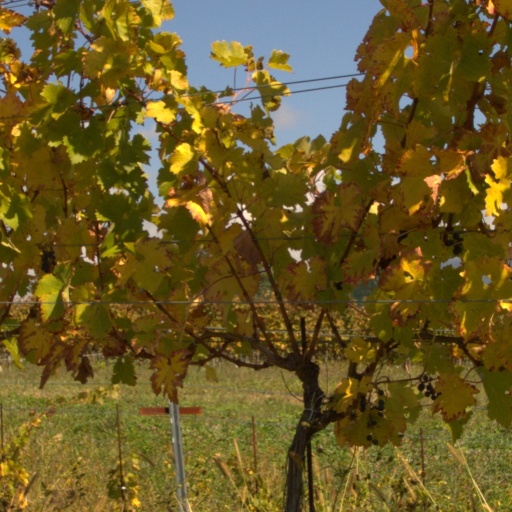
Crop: grape